Ancient Chinese coinage

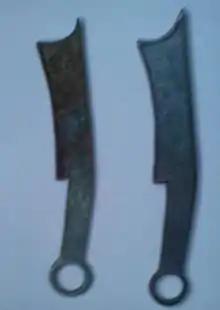
Six-word knife money

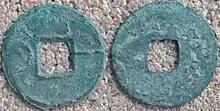
A one "hua" coin from Yan.

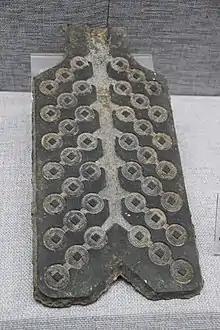
Han dynasty coin mould

Knife money is much the same shape as the actual knives in use during the Zhou period. They appear to have evolved in parallel with the spade money in the north-east of China.